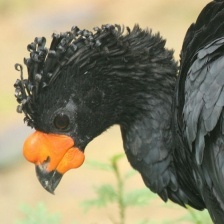
Species: WATTLED CURASSOW
Scientific name: CRAX GLOBULOSA